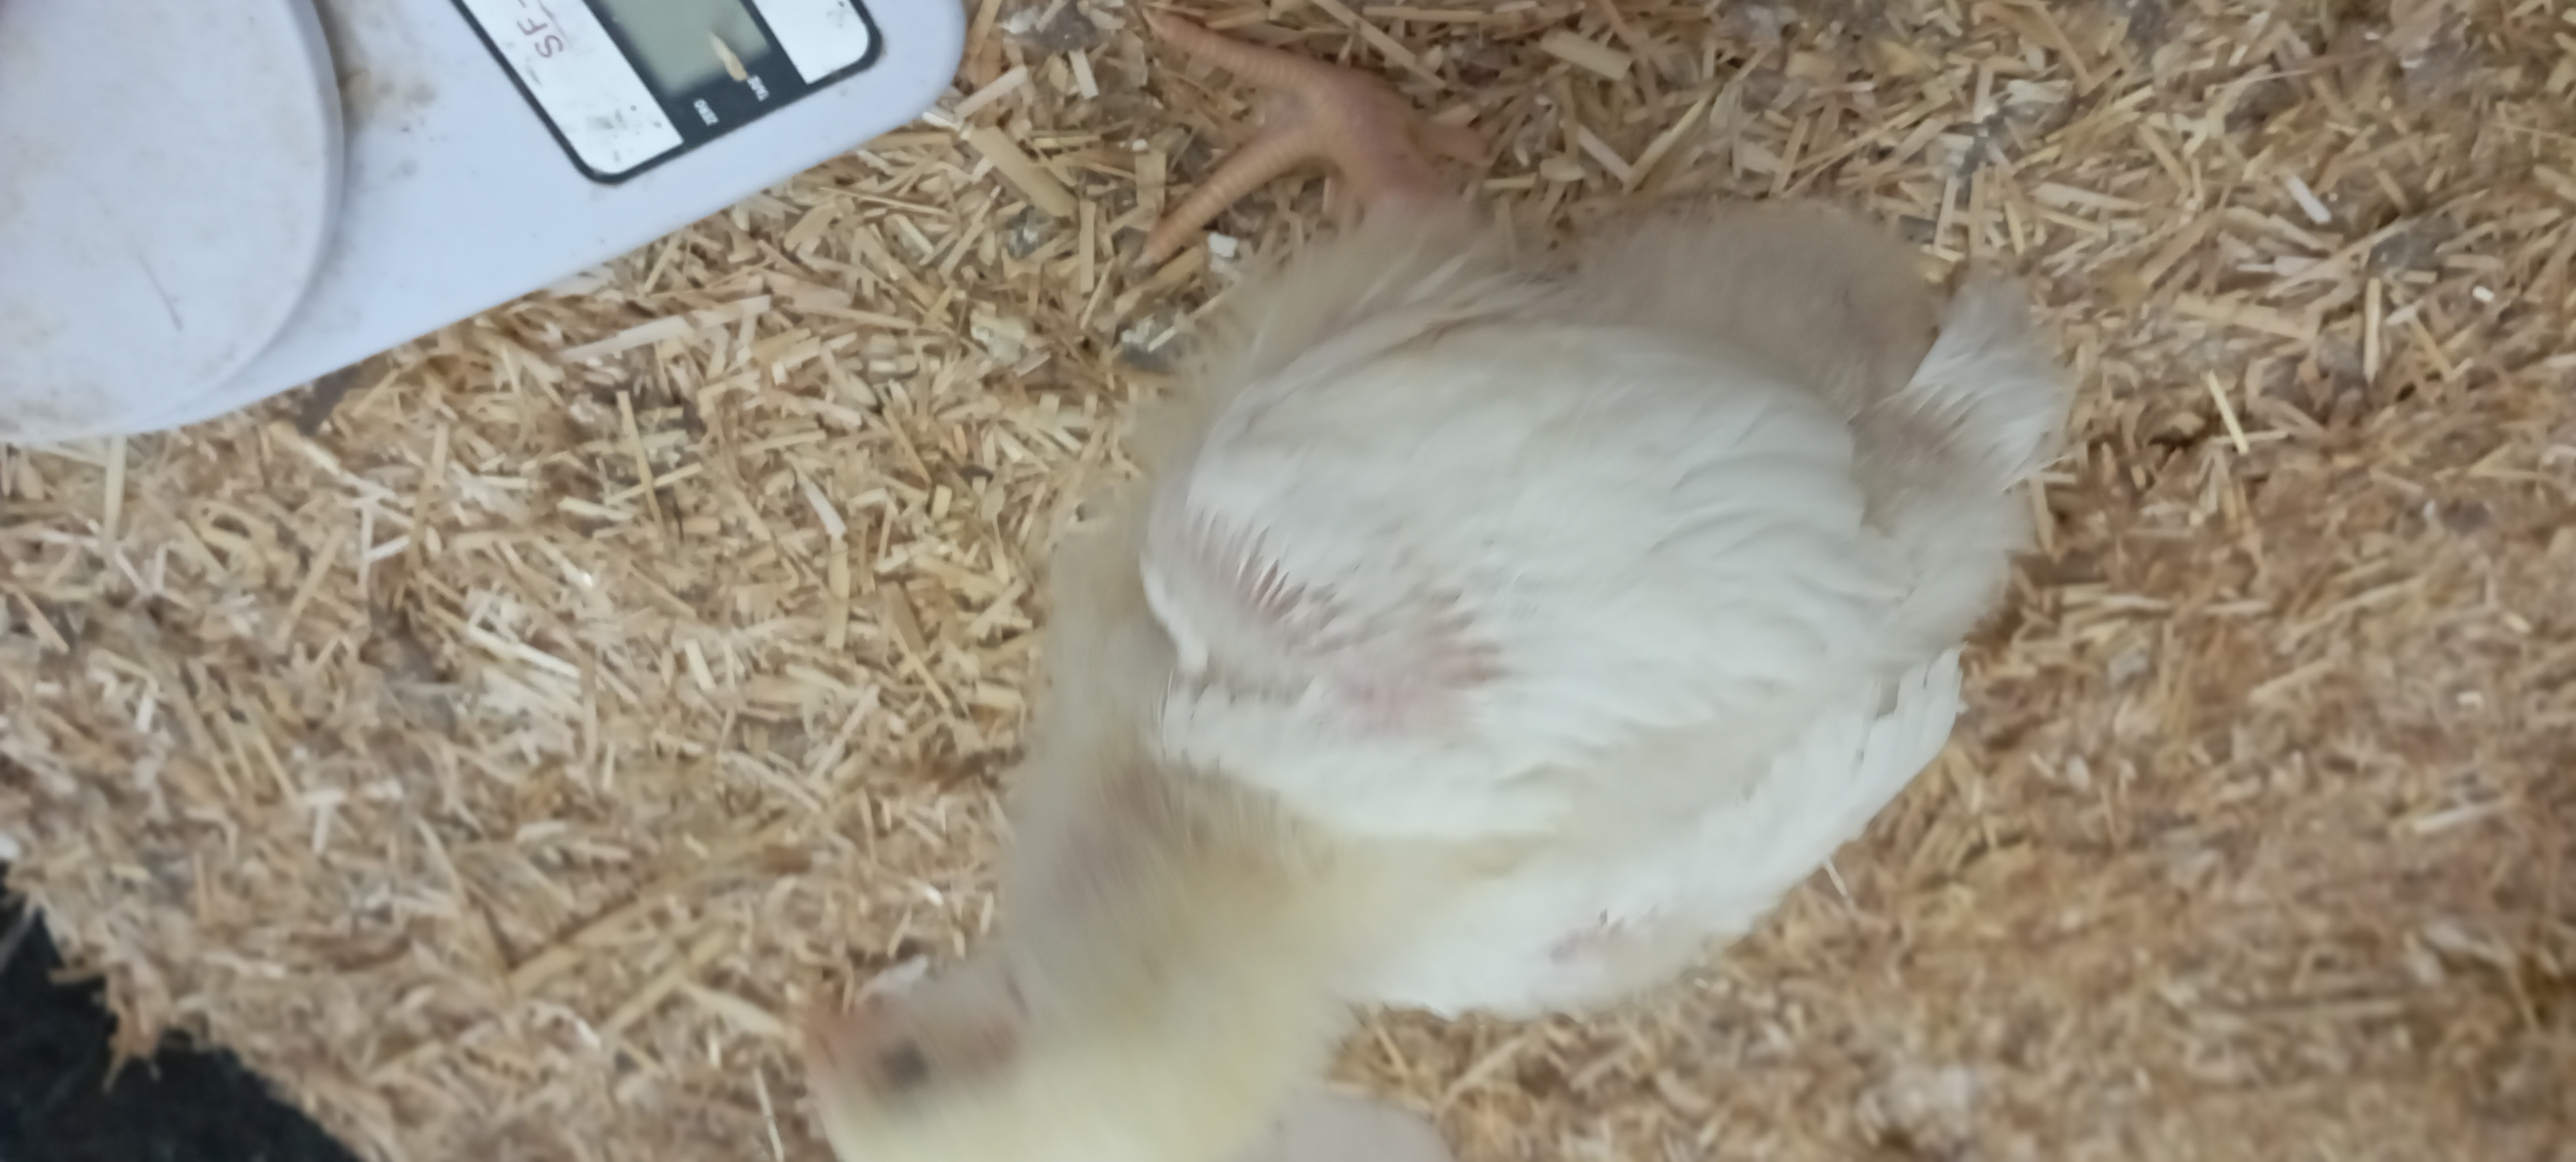
Weight: 537 g